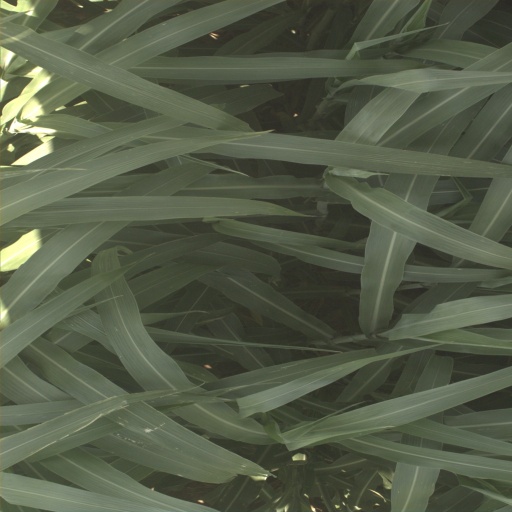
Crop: sorghum